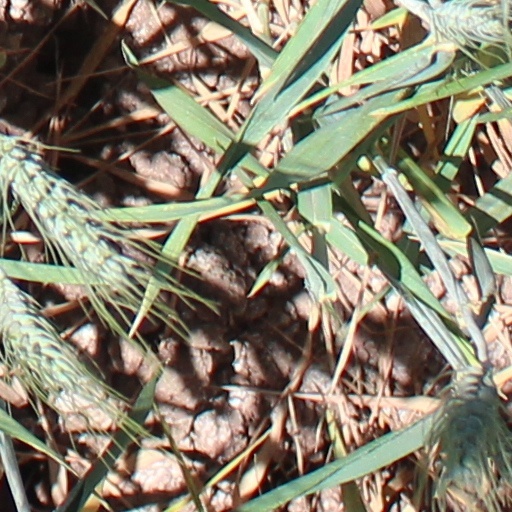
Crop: wheat